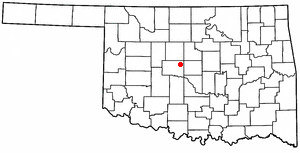
Piedmont est une ville de 5 720 habitants située dans le comté de Canadian et le comté de Kingfisher, dans l'État de l'Oklahoma.